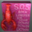
Label: lobster